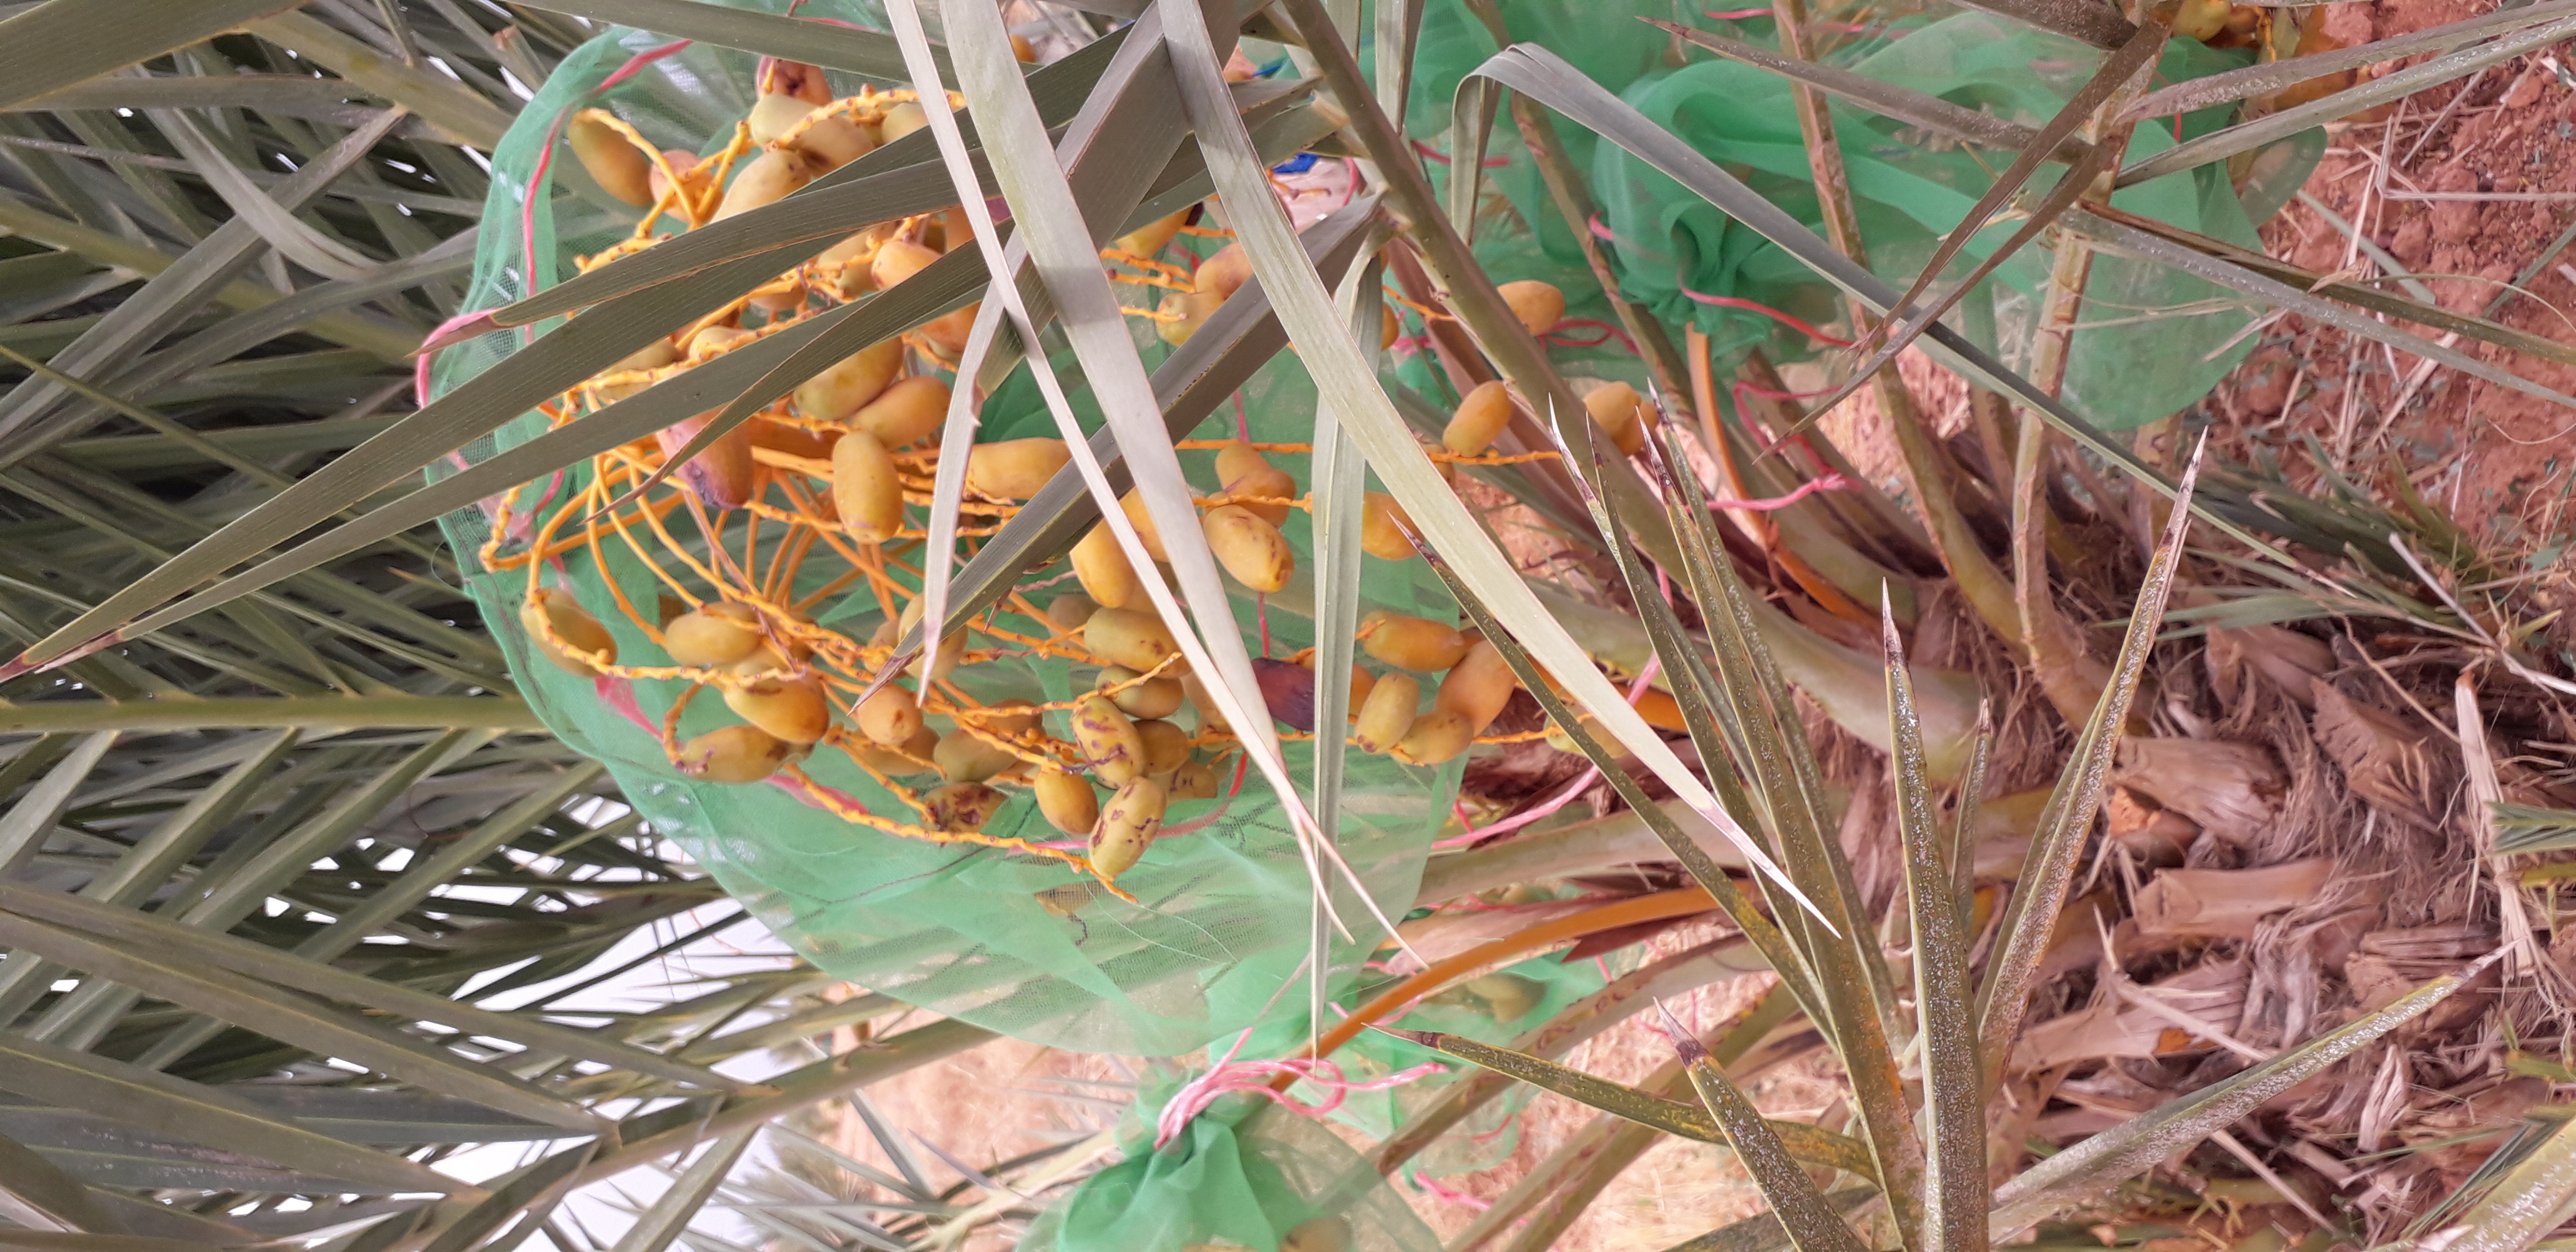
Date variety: Boumajhoul